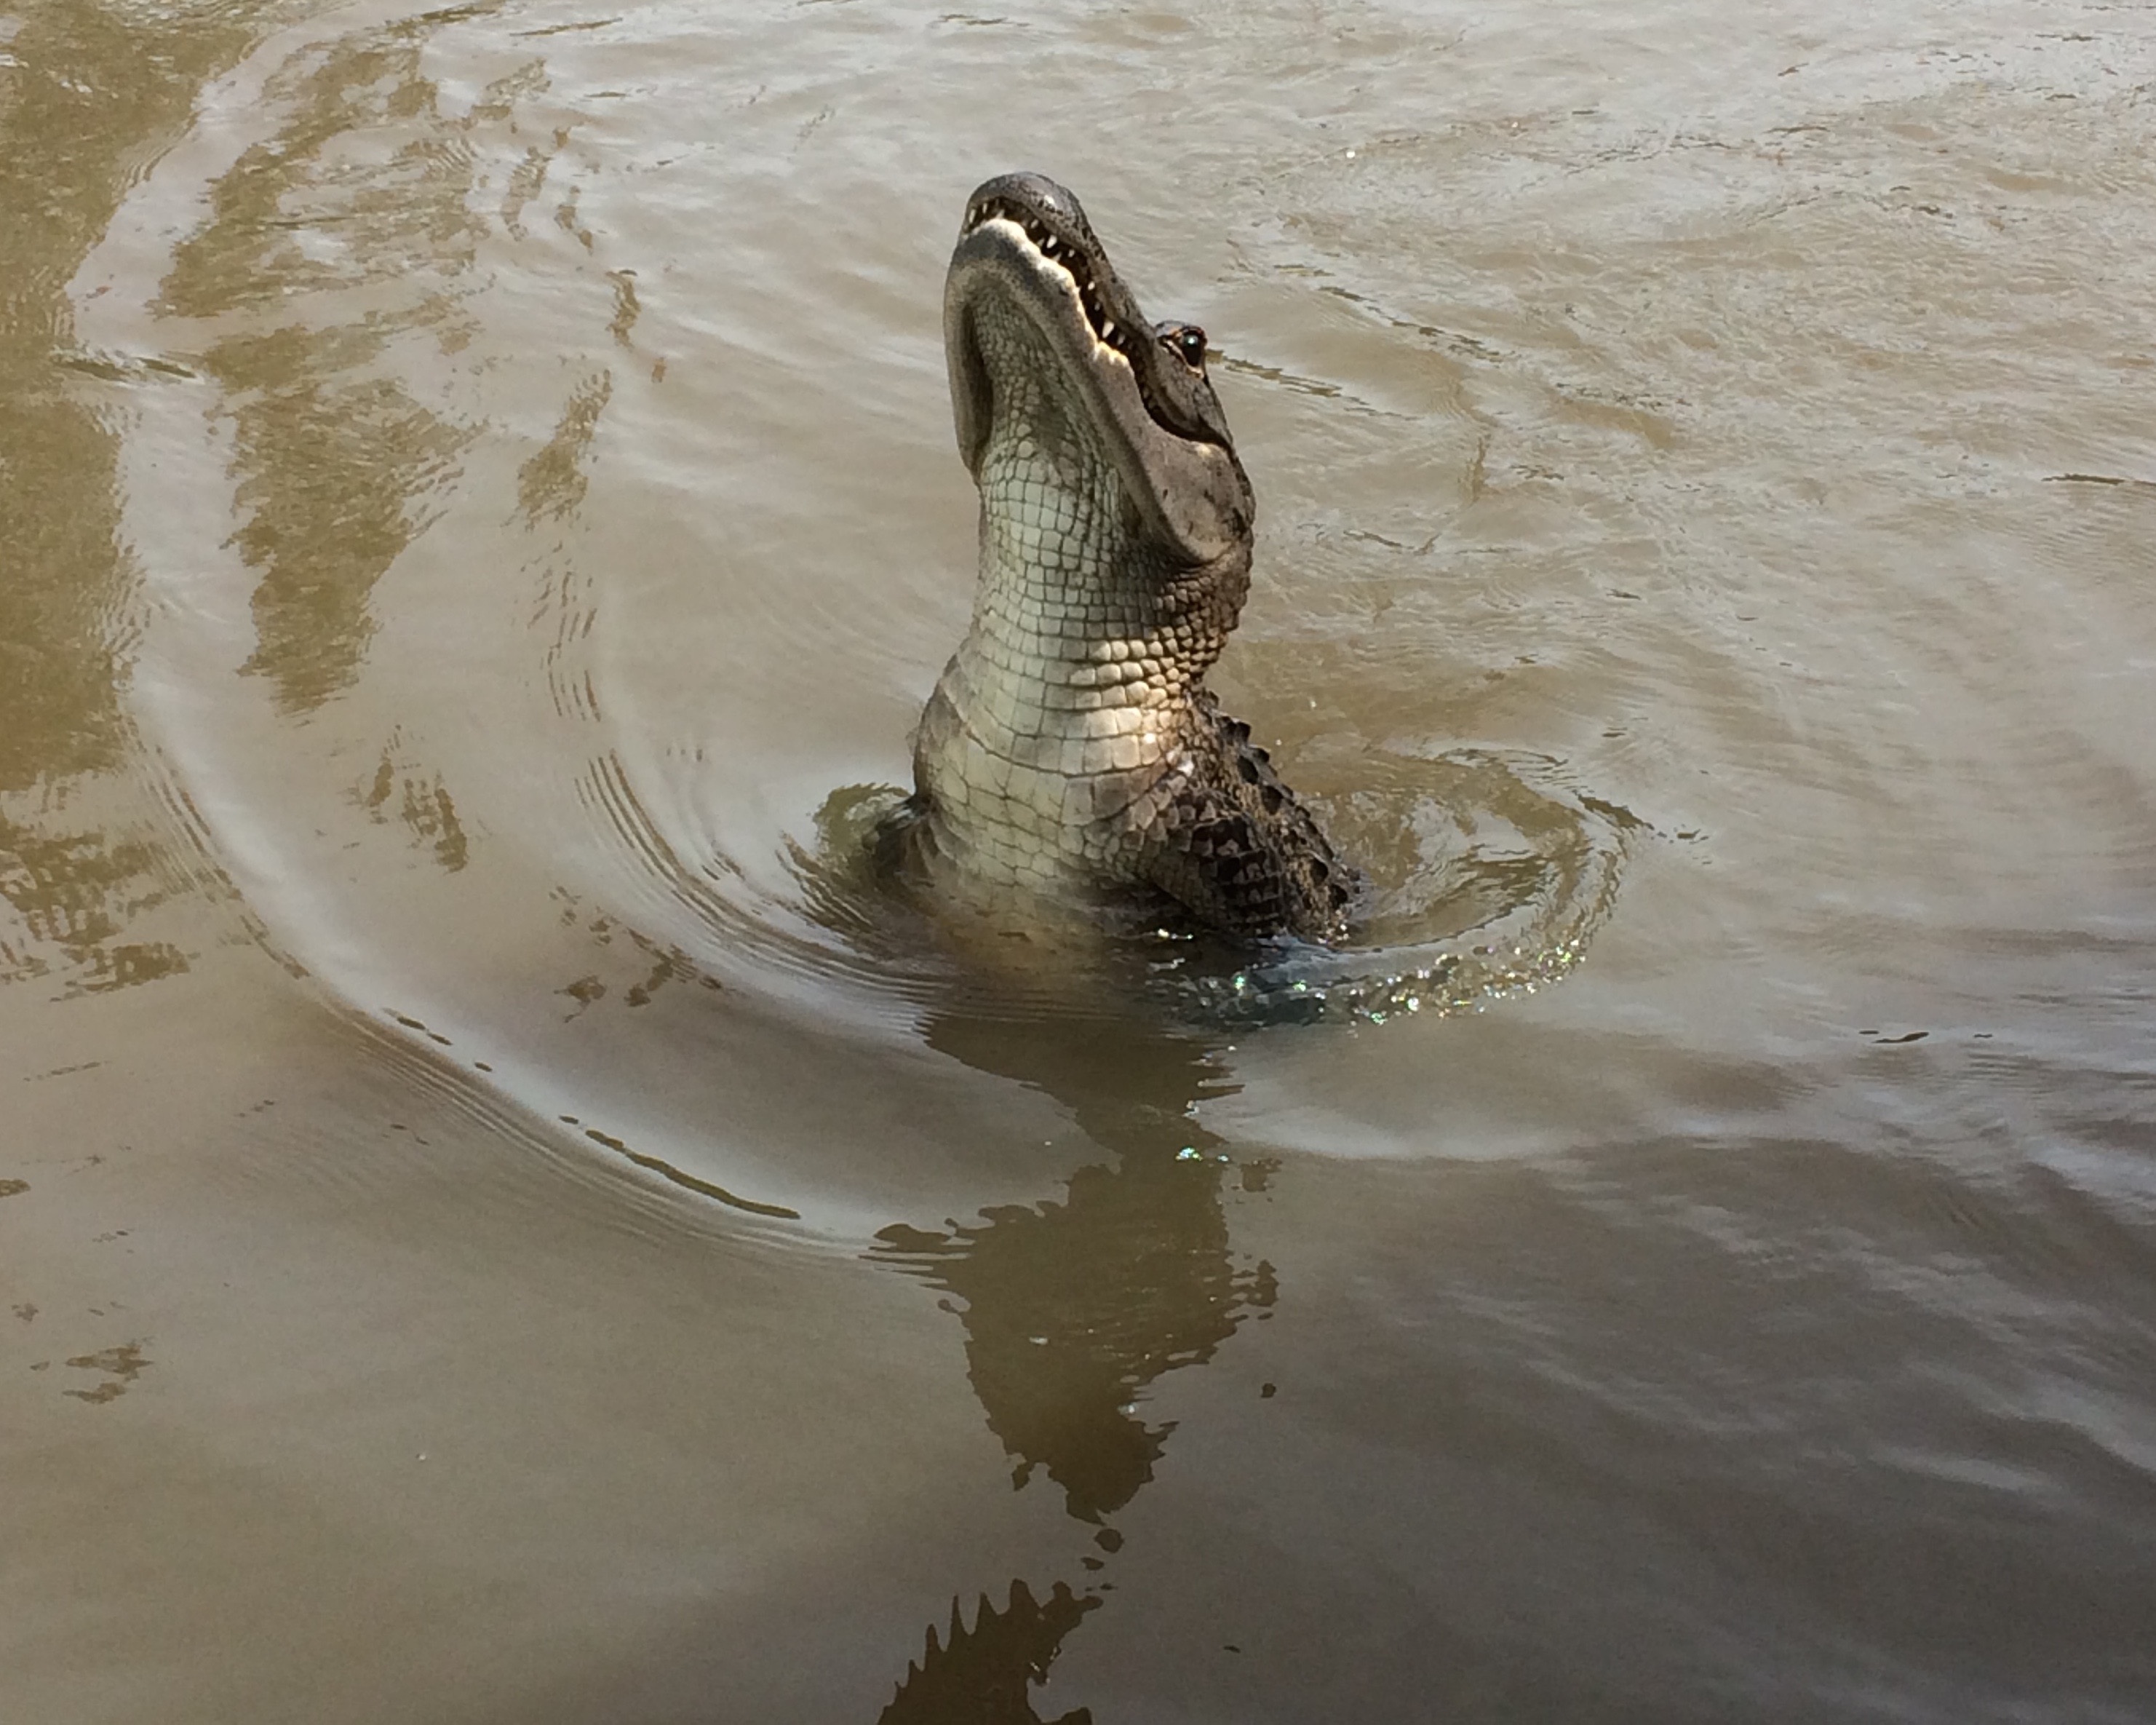
water, swamp, animal, river, wildlife, wild, predator, reptile, fish, fauna, mouth, crocodile, alligator, outdoors, scary, american, head, danger, beast, skin, vertebrate, creature, teeth, carnivore, hunter, florida, gator, dangerous, everglades, carnivorous, crocodilia, nile crocodile